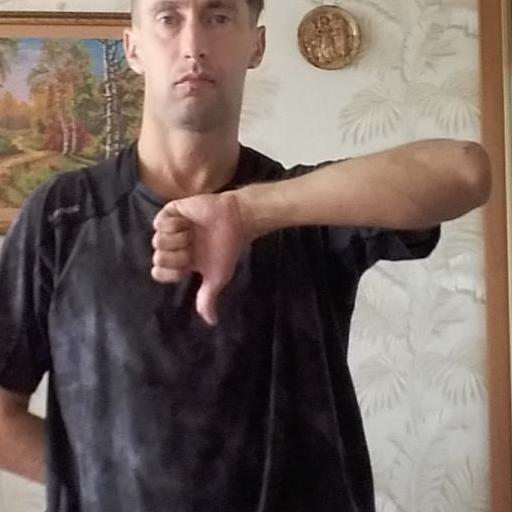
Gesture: dislike